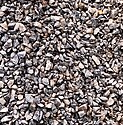
Surface type: gravel